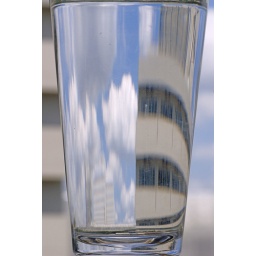
cloud in glass